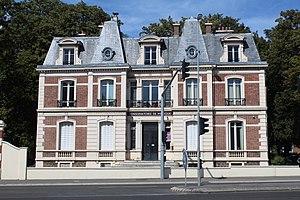
Conservatoire de musique de Neuilly-sur-Marne.
Cet article recense les châteaux de Seine-Saint-Denis, en France.
Neuilly-sur-Marne est une commune française située dans le département de la Seine-Saint-Denis en région Île-de-France.